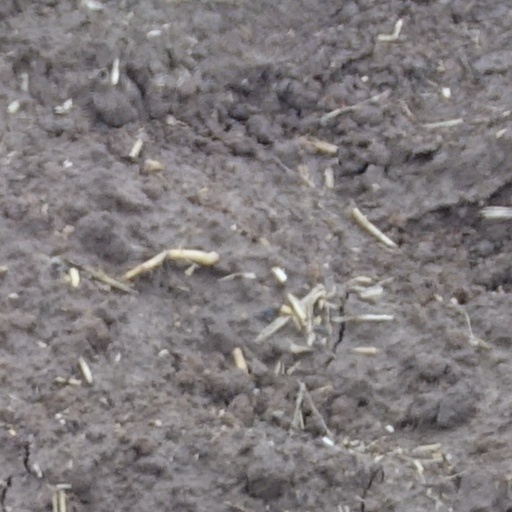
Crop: wheat